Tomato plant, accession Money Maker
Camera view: vertical (180 deg); turntable rotation: 0 degrees
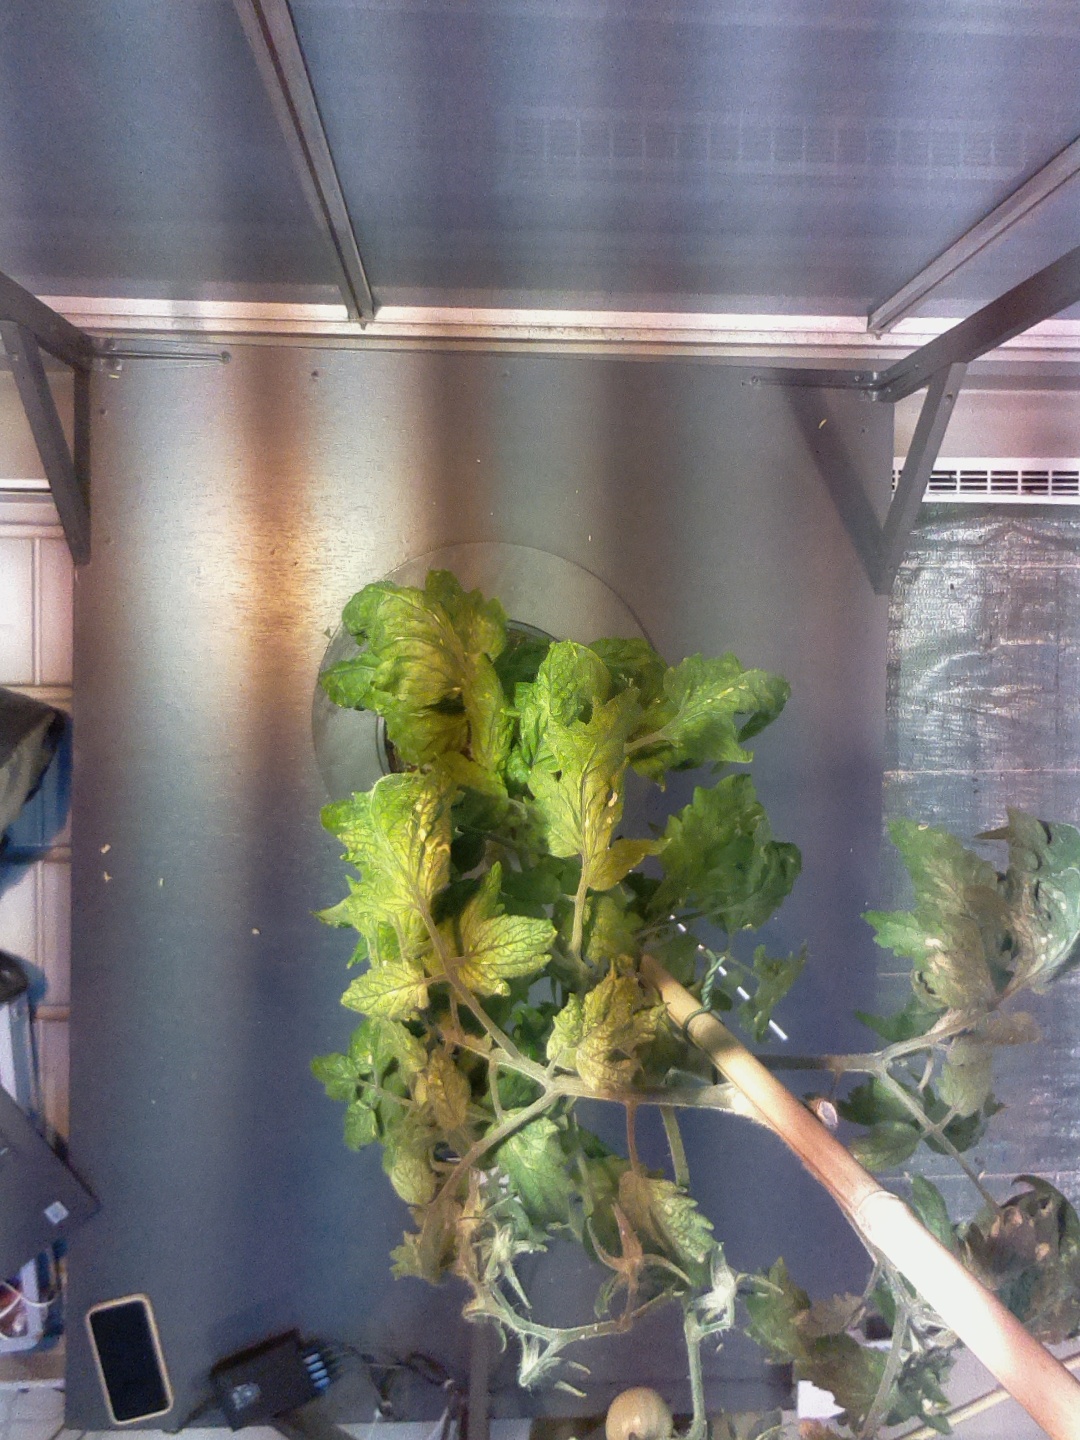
BBCH growth stage 71: 10%-20% of final fruit size